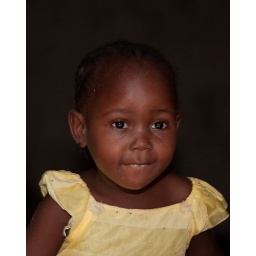
The girl in the yellow dress